Saint Olive Family

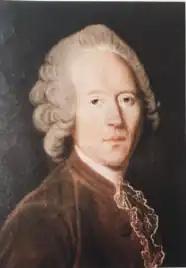
François de Saint Olive, last Saint Olive apothecary before the French Revolution

is an artist, designer and engraver, he followed and studied the streets and monuments of Lyon, leaving numerous drawings, notes and historical studies